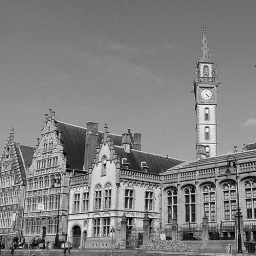
Mixture of medieval houses and the more recent former Post building with the tower. One of the main attractions in the city.